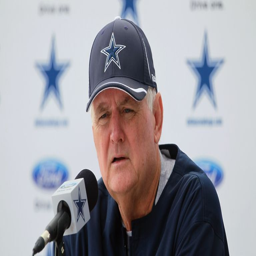
american football player was head coach for three and a half seasons